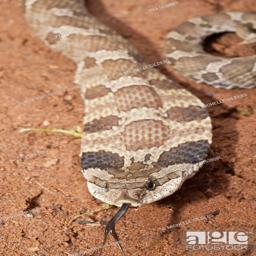
Animal: snakes